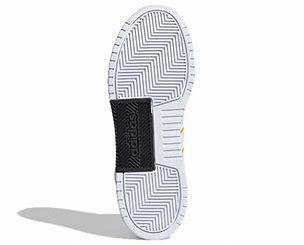
Brand: adidas
Model: NEO Entrap Mid Skate